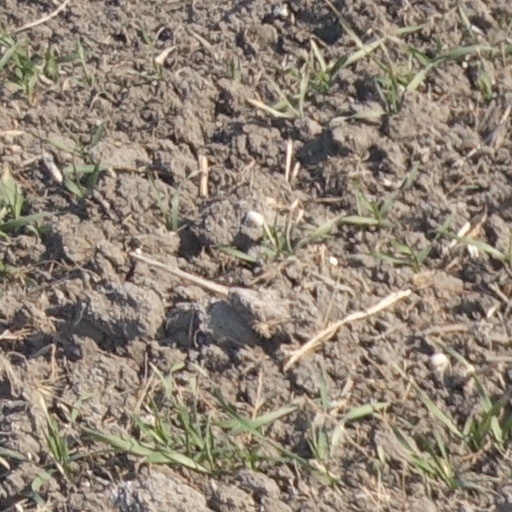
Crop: wheat